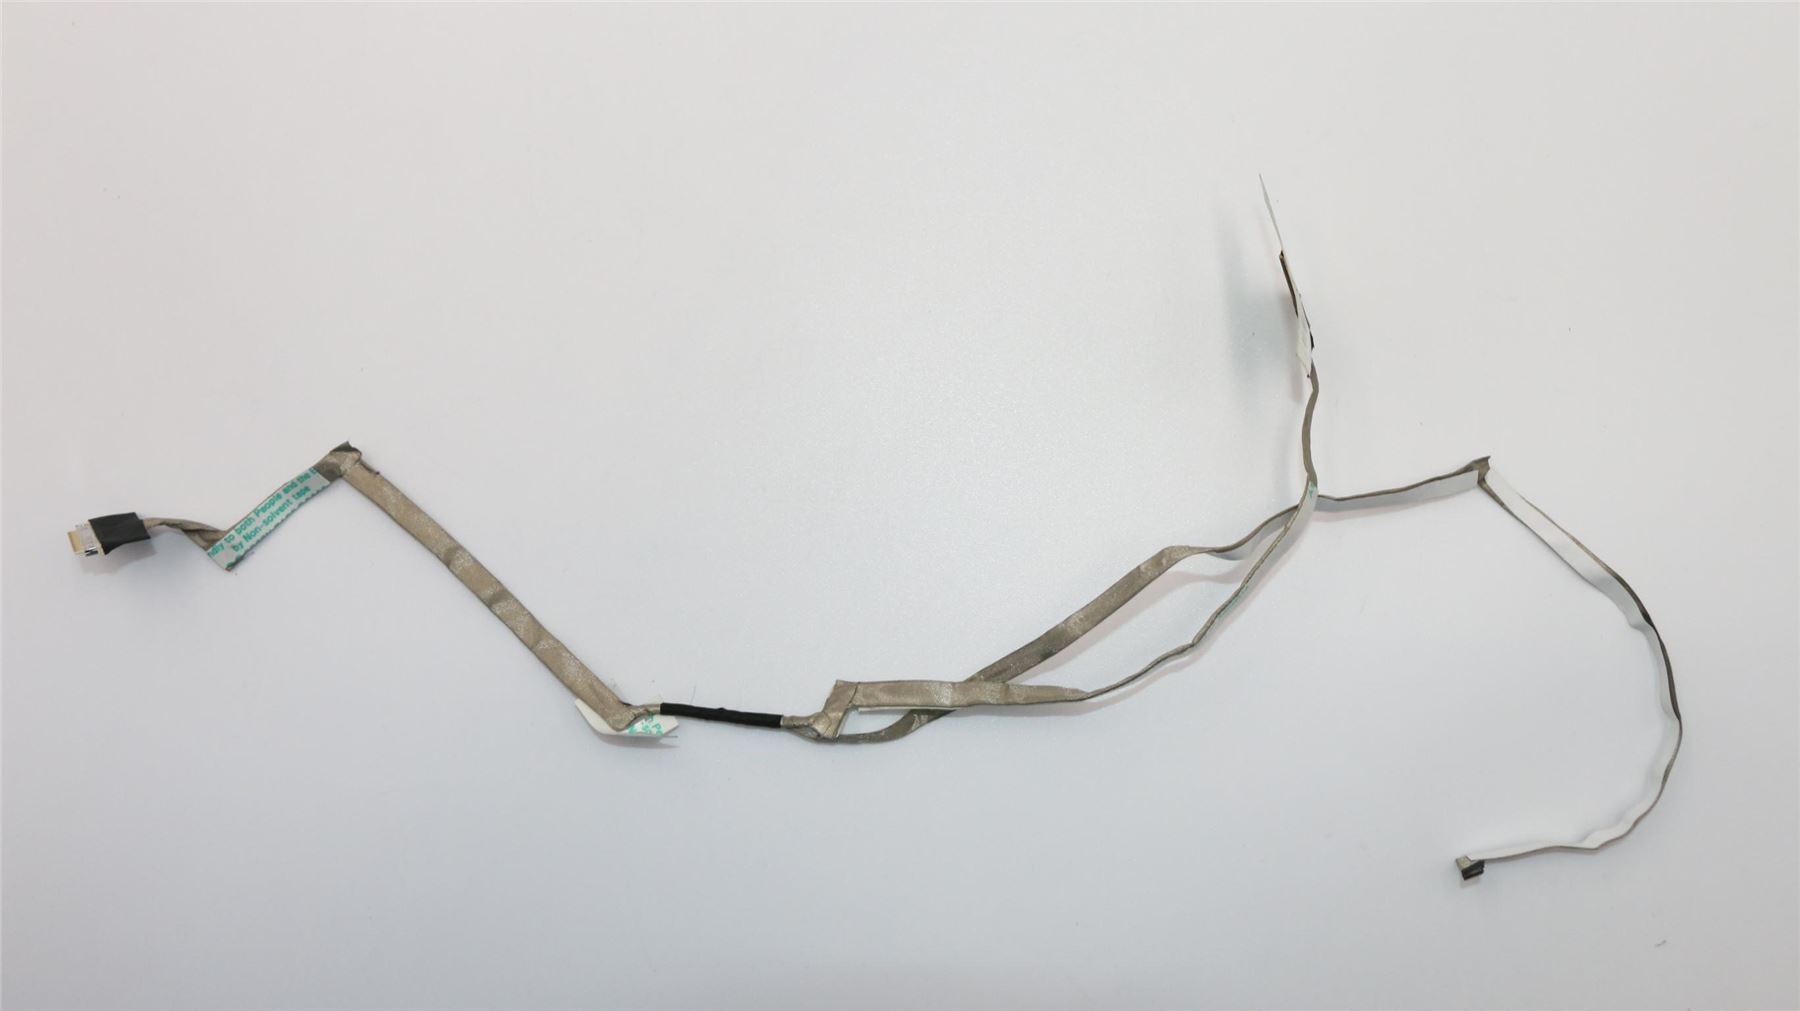
Lenovo IdeaPad Z500 Touch Cable Lcd Screen Display LED 90202522
Lenovo 90202522 VIWZ2 LCD Cable Single Z500 Touch ideapad 90202522 CABLE - LCD IdeaPad
Brand: Lenovo
Category: Electronics > Electronics Accessories > Computer Components > Laptop Parts > Laptop Replacement Cables